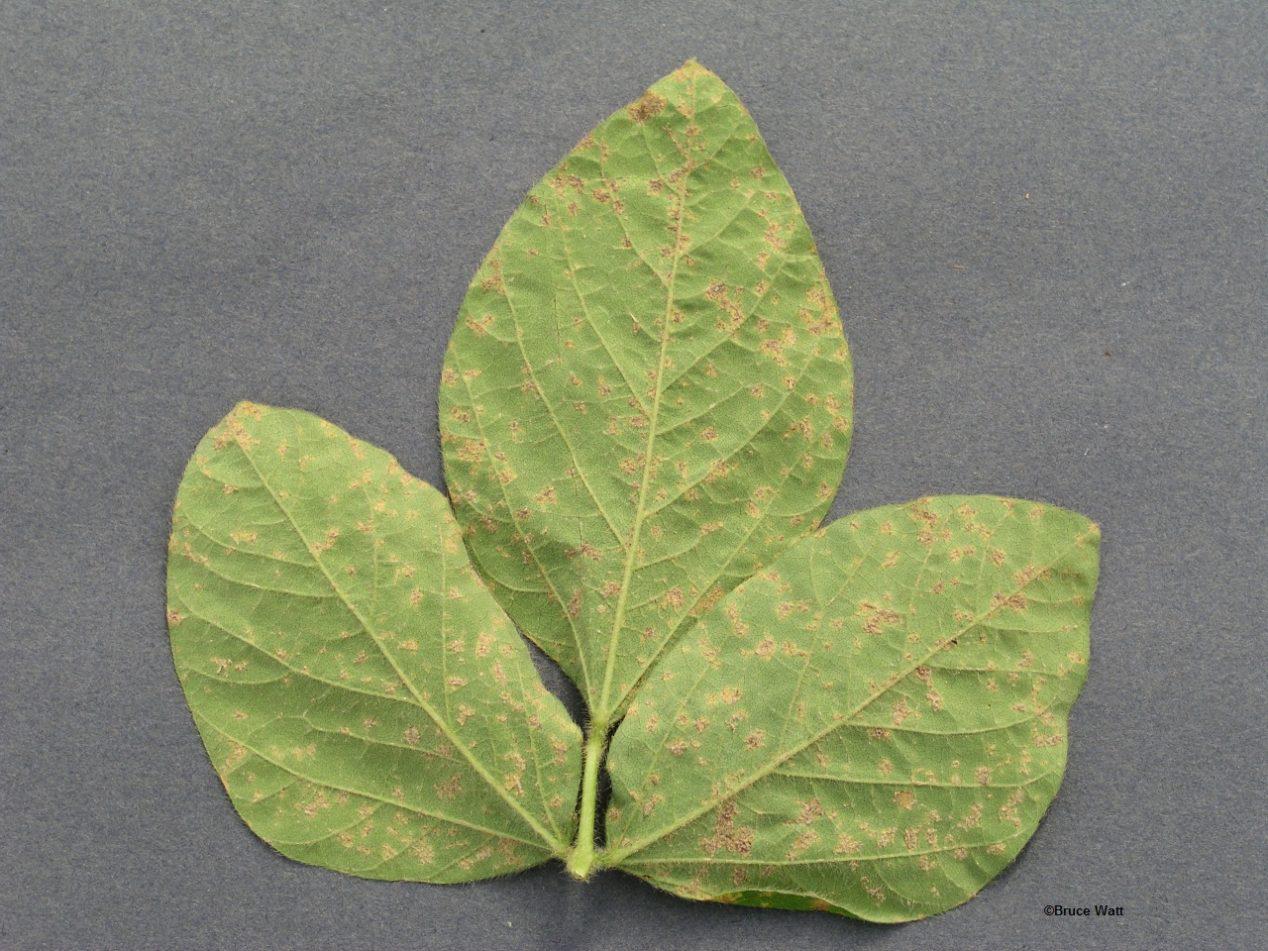
Plant: Soybean
Disease: soybean downy mildew